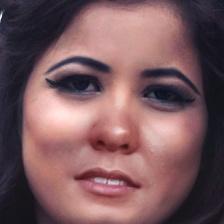
Label: faces